Phonograph record

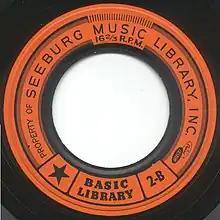
1959 Seeburg 16 rpm record (label only)

The older 78 rpm format continued to be mass-produced alongside the newer formats using new materials in decreasing numbers until the summer of 1958 in the U.S., and in a few countries, such as the Philippines and India (both countries issued recordings by the Beatles on 78s), into the late 1960s. For example, Columbia Records' last reissue of Frank Sinatra songs on 78 rpm records was an album called "Young at Heart", issued in November 1954.